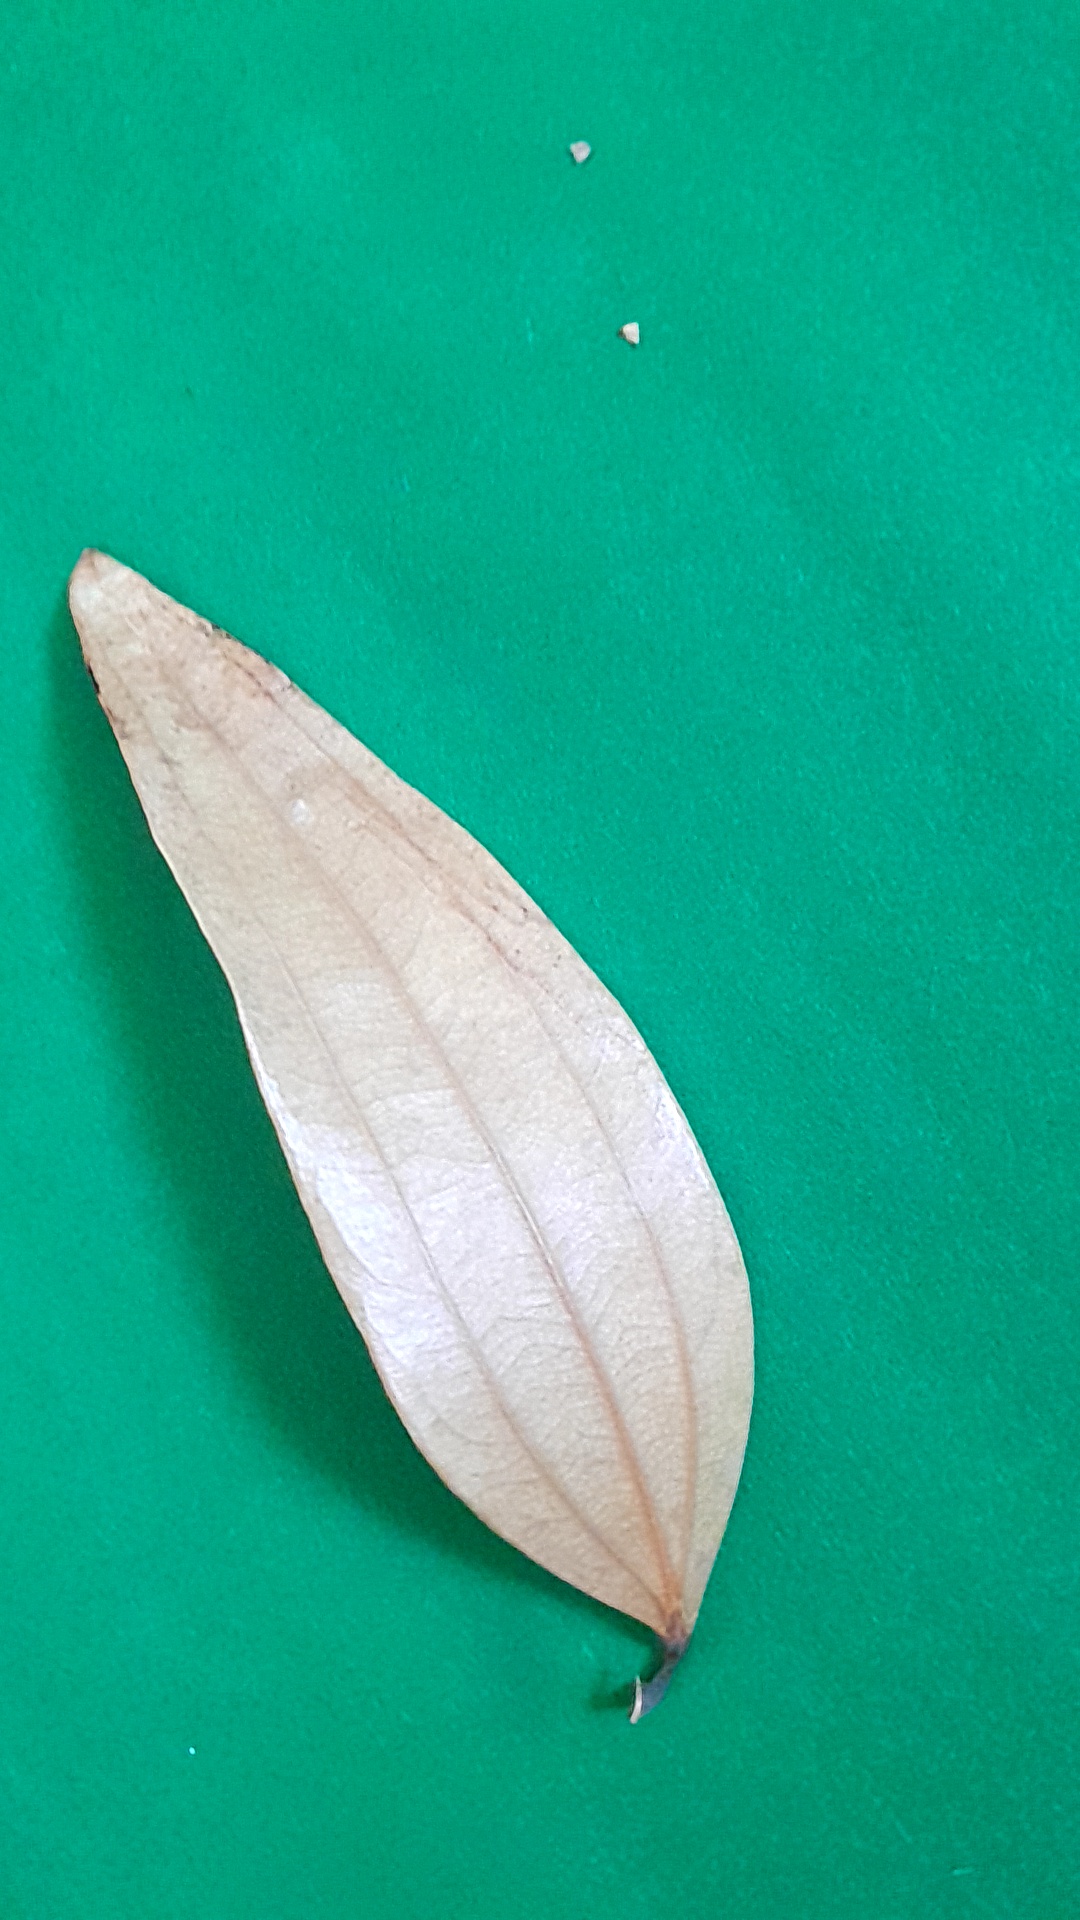
Label: Dry Leaf